French fashion

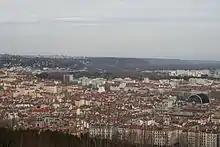
A view of upscale Presqu'île neighborhood in Lyon

Marseille, the oldest and second largest city of France is well known for the principal port of the country and of the second Mediterranean, and fourth of all Europe.